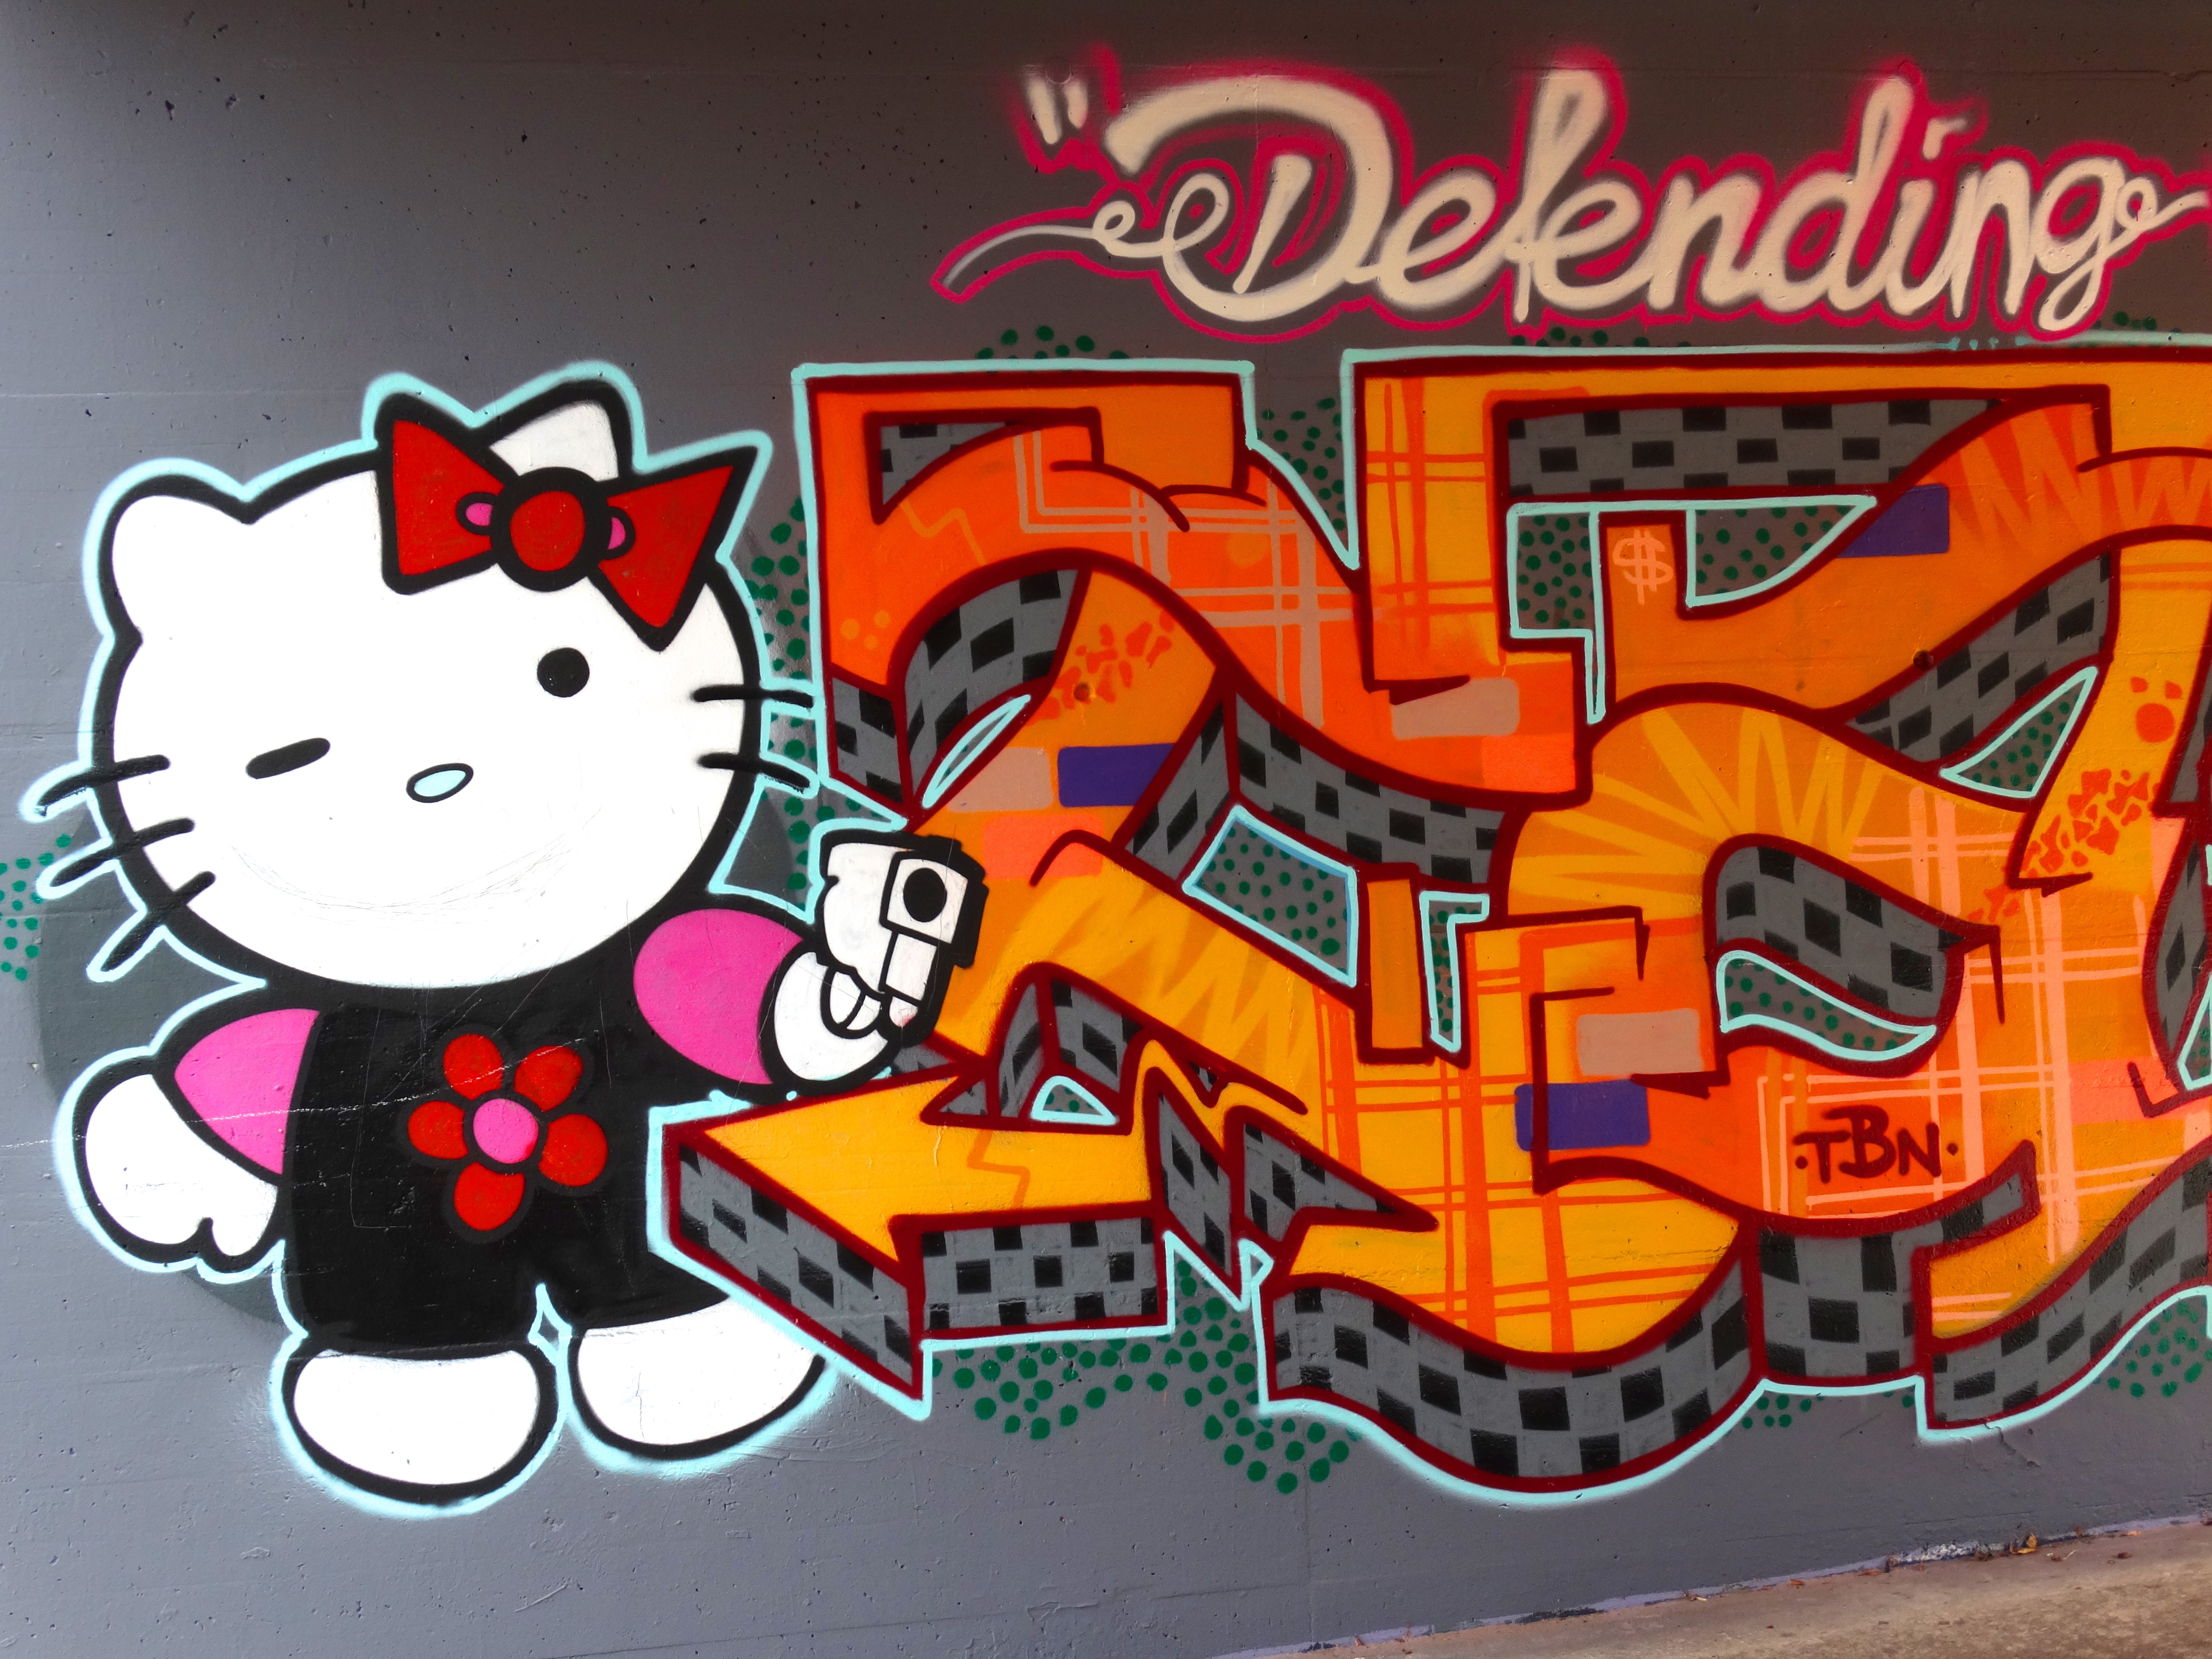
spray, color, communication, colorful, graffiti, font, art, creativity, illustration, decorative, murals, cartoon, rebellion